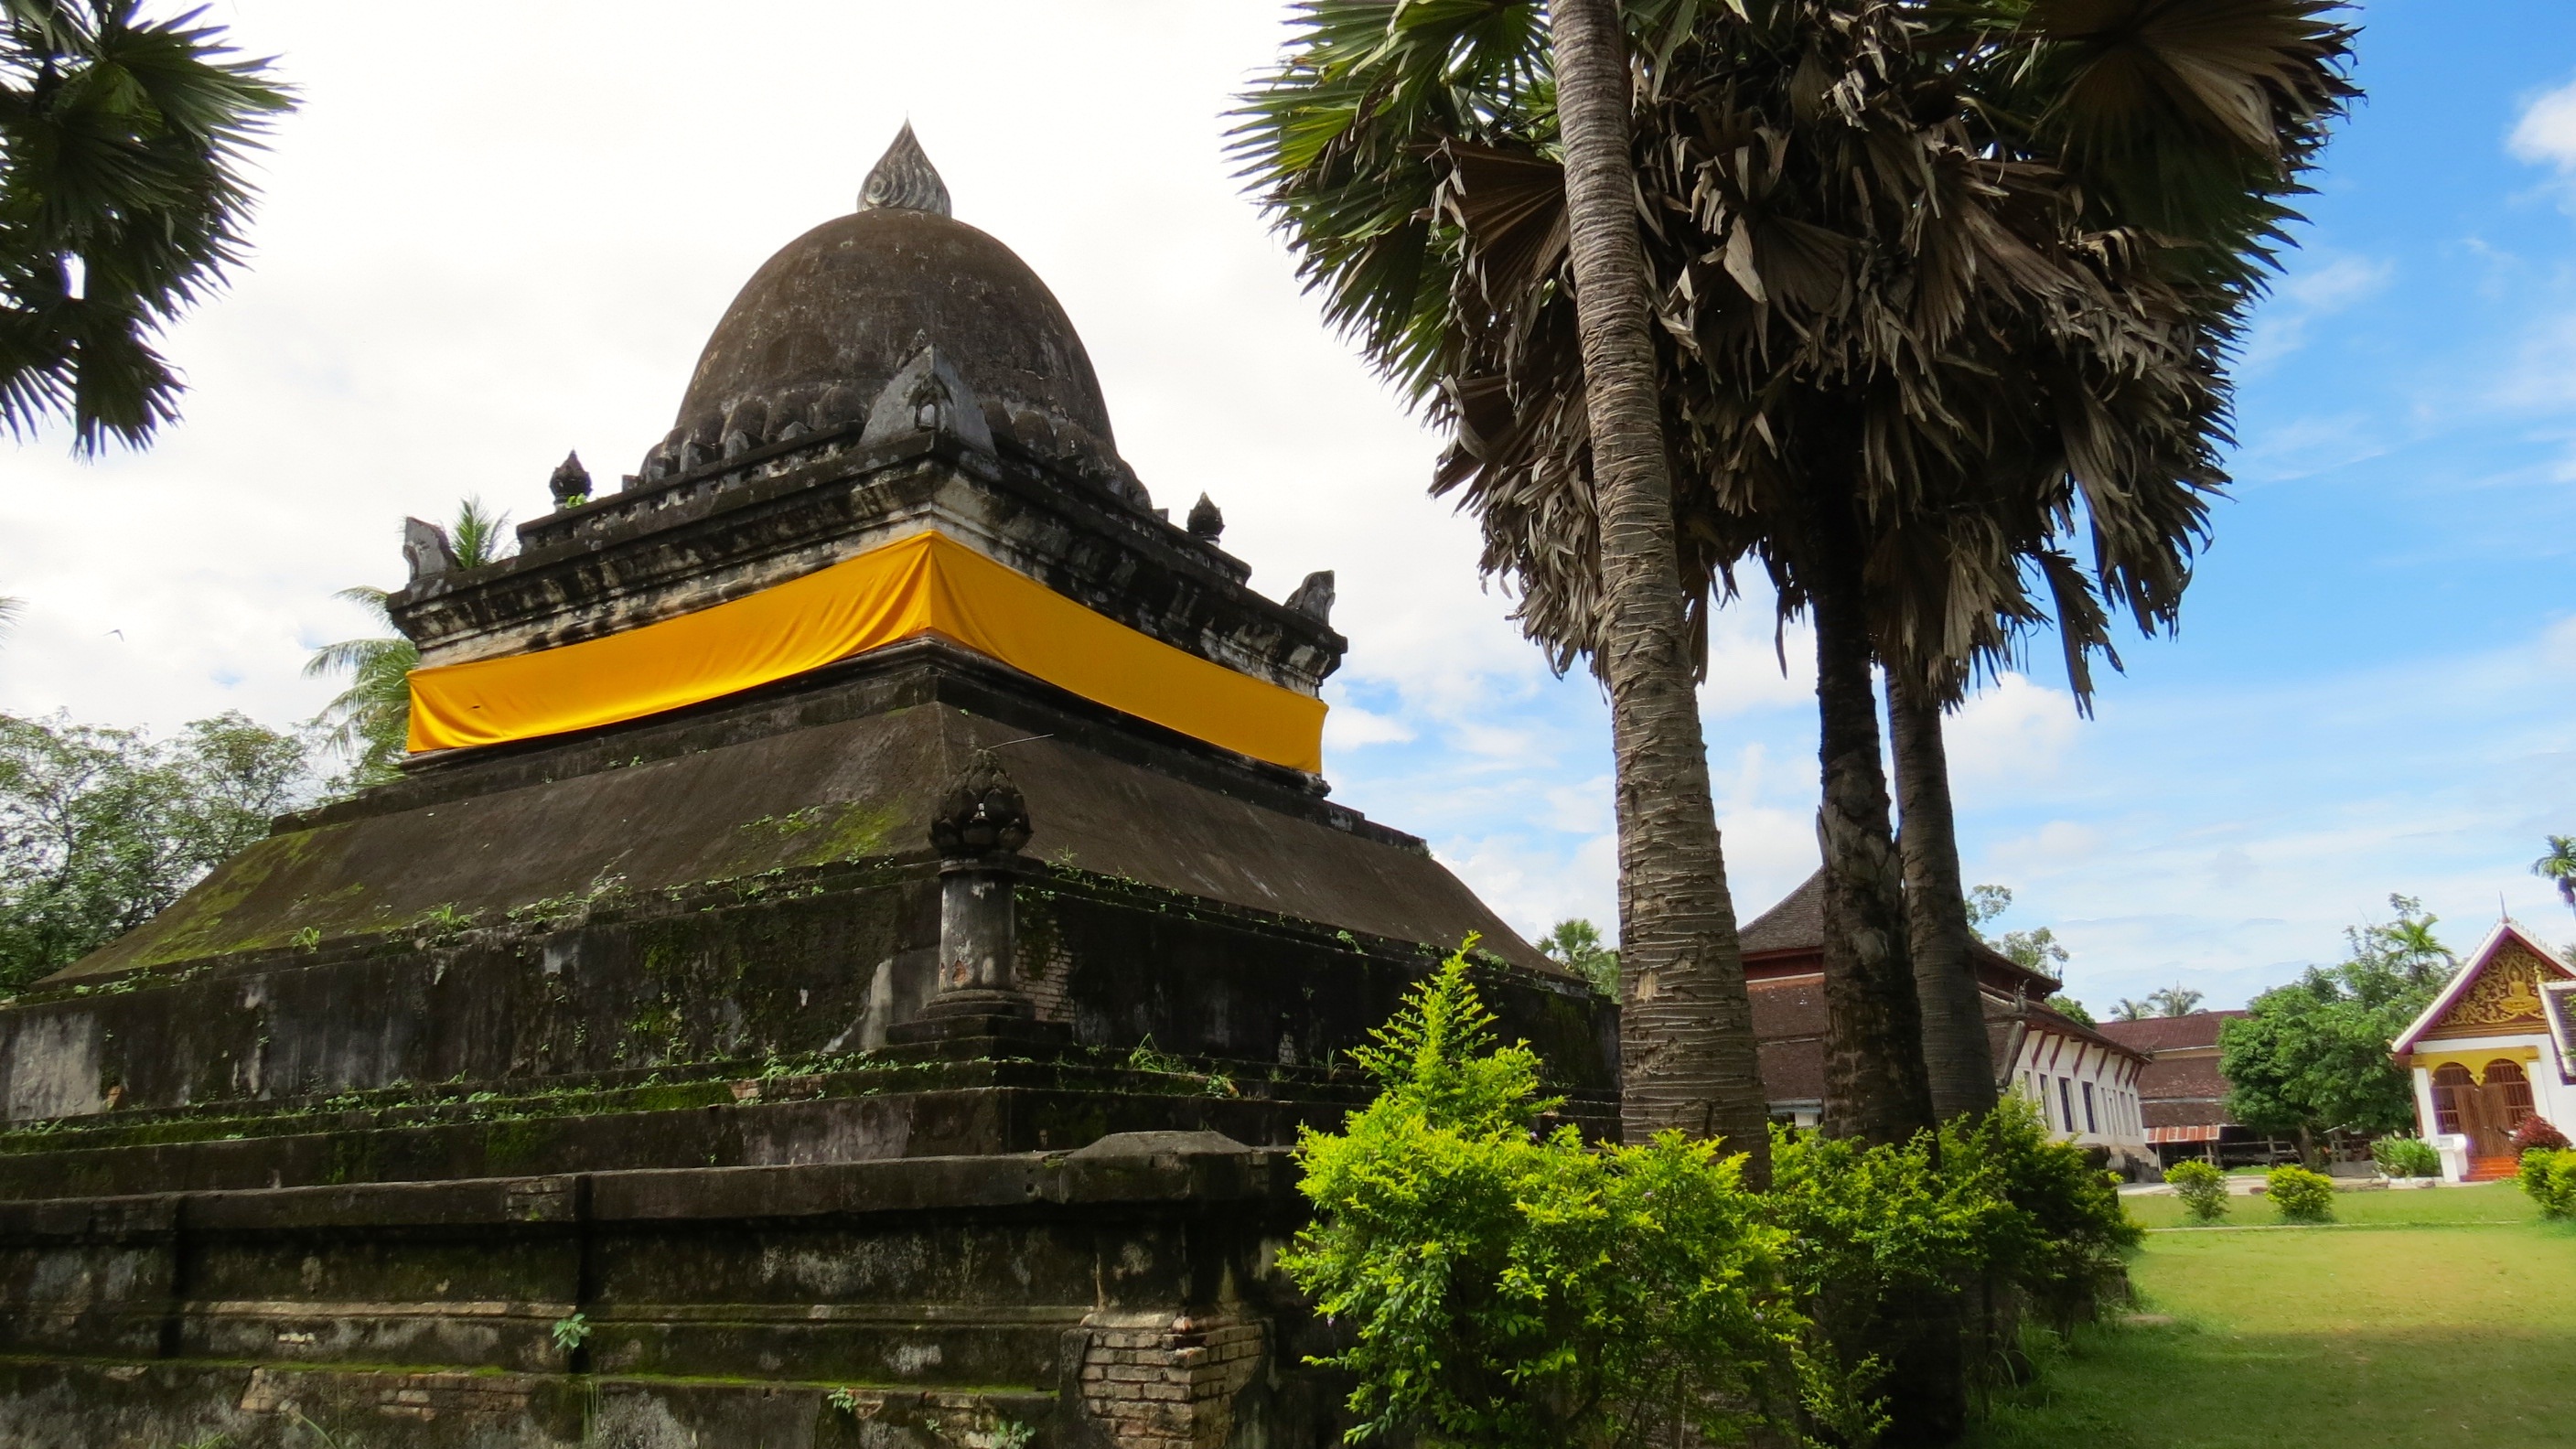
building, palace, buddhism, asia, landmark, tourism, place of worship, temple, monastery, estate, laos, wat, historic site, luangprabang